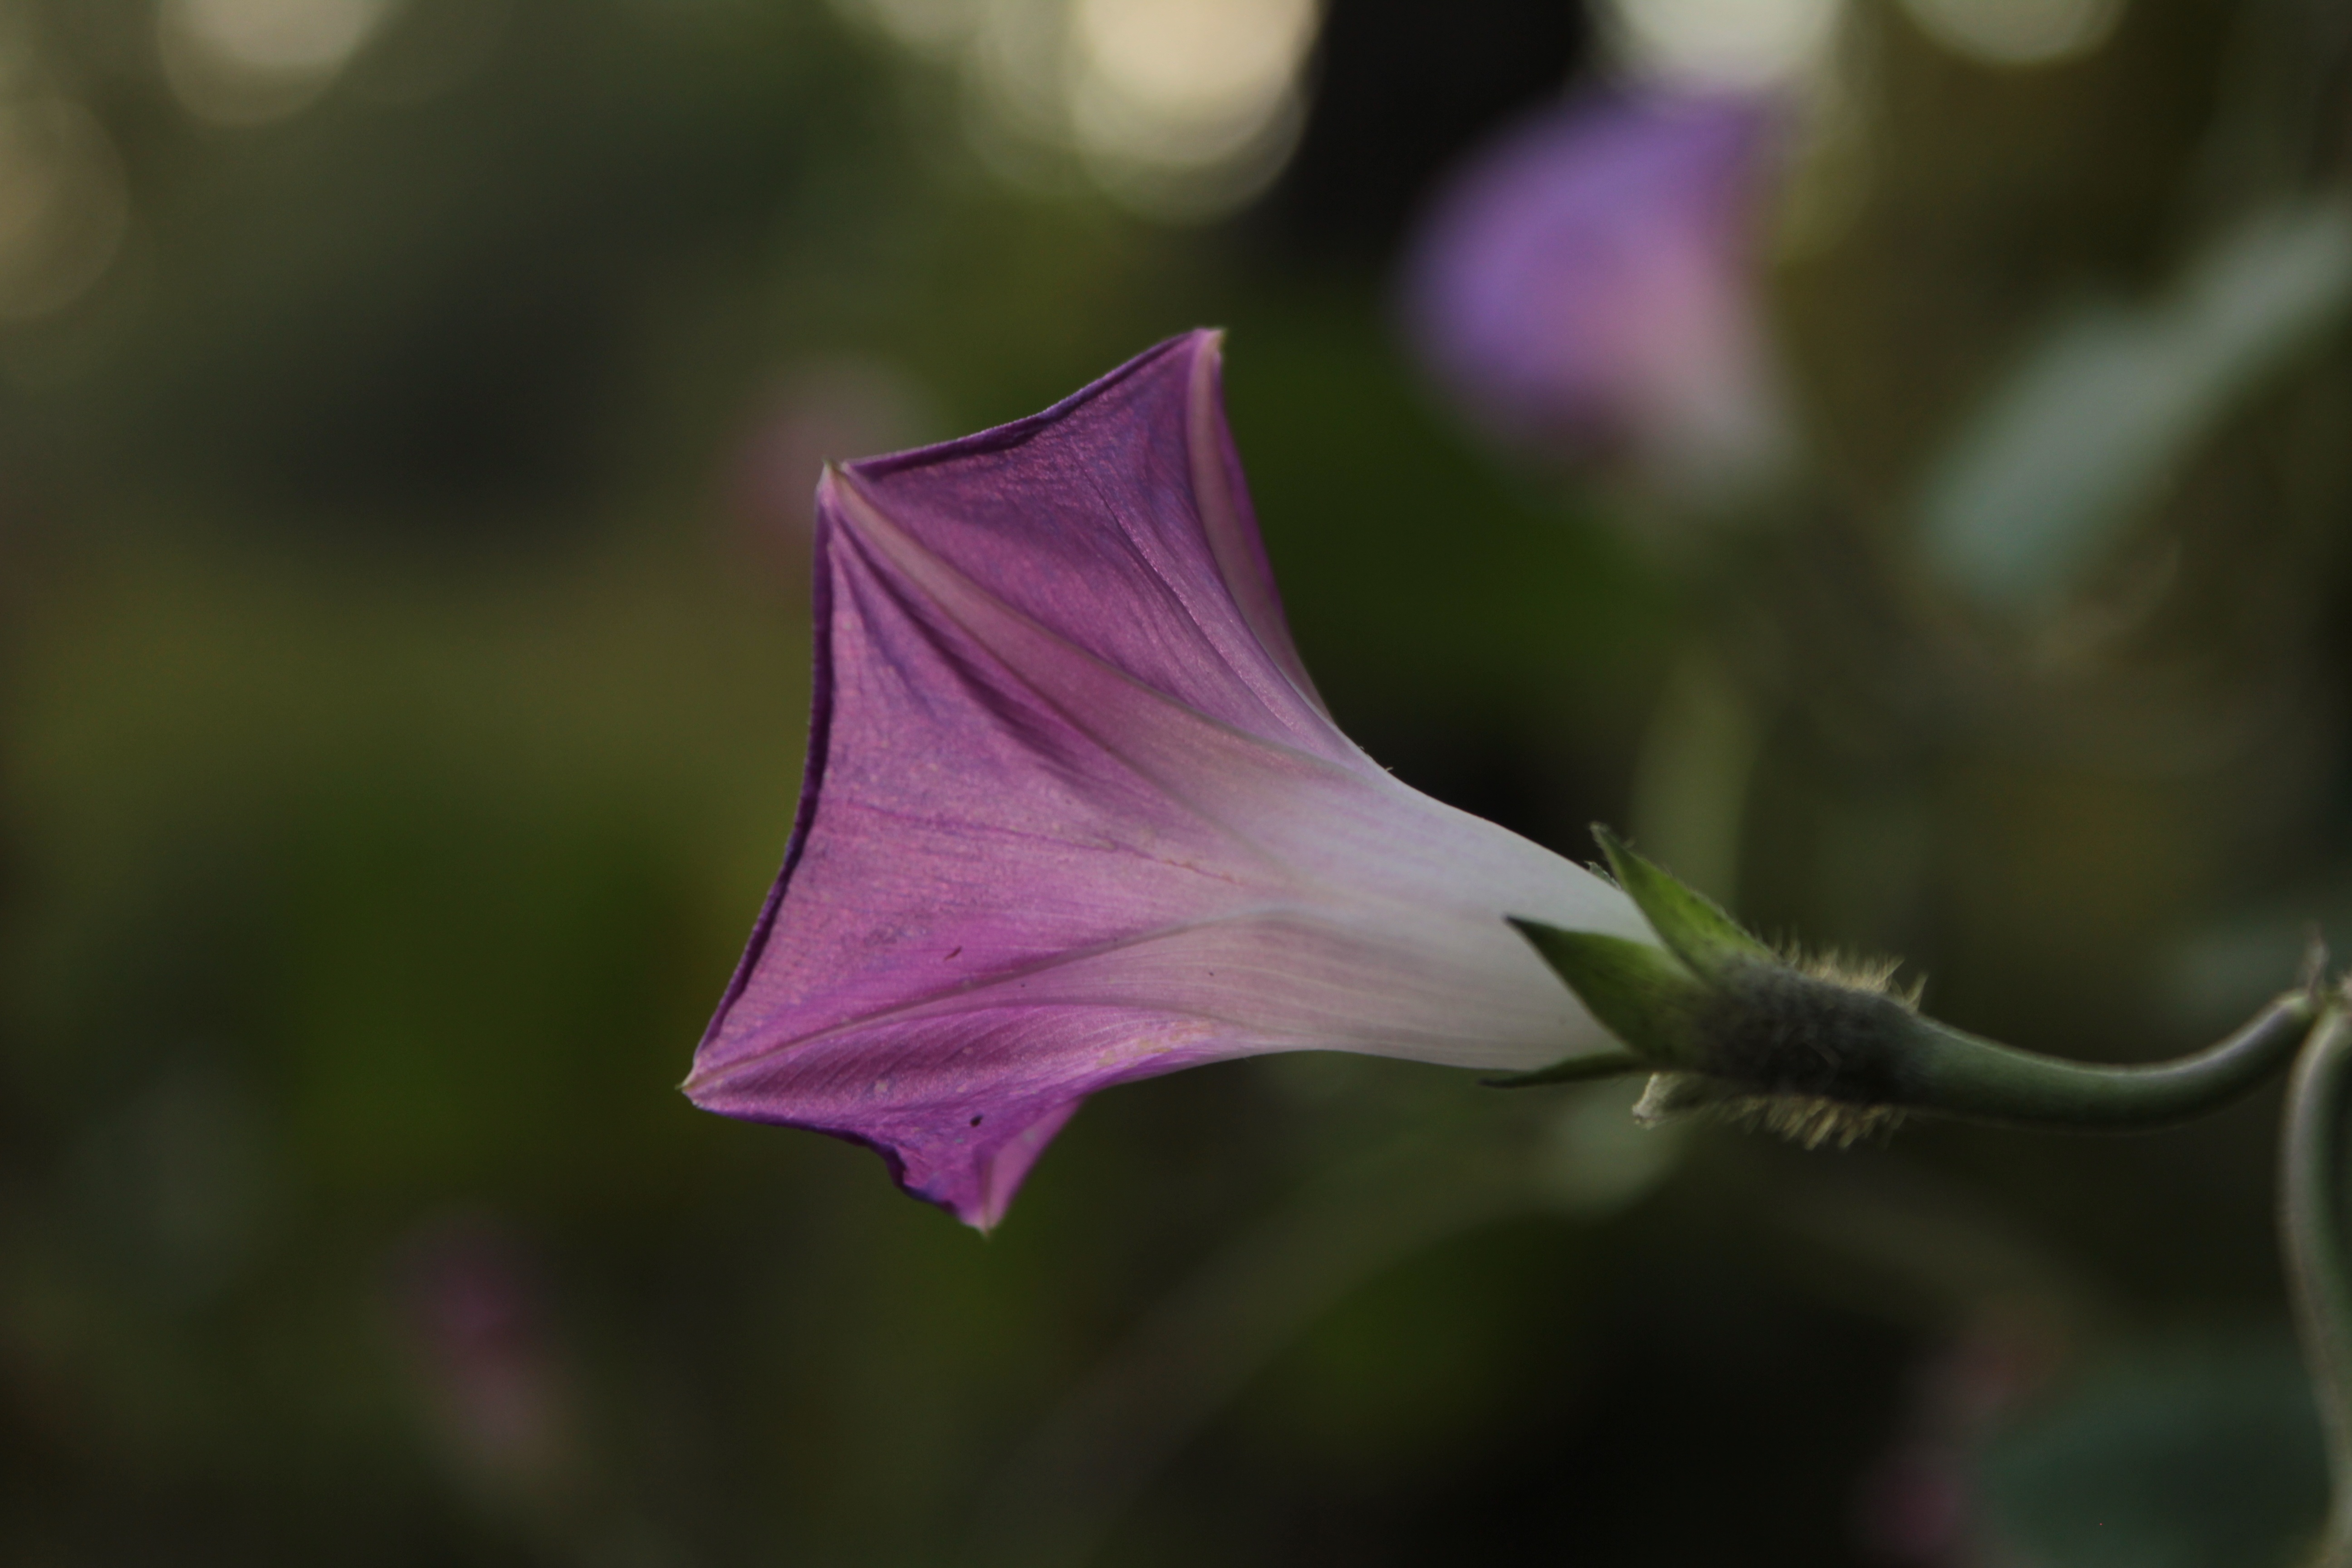
nature, blossom, plant, photography, leaf, flower, purple, petal, green, botany, pink, flora, wildflower, flowers, close up, petals, macro photography, summer flowers, krupnyj plan, garden flower, flowering plant, bellflower family, plant stem, land plant